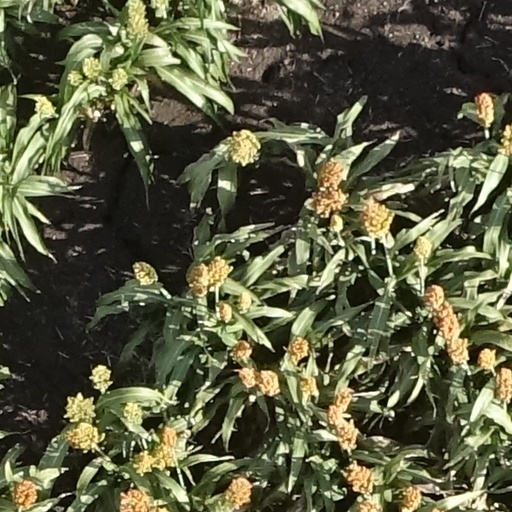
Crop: sorghum